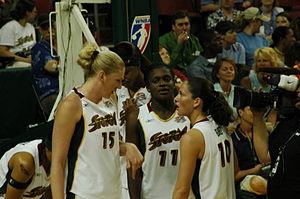
Le WNBA All-Star Game 2009 s'est déroulé le 25 juillet 2009 dans la Mohegan Sun Arena de Uncasville, dans le Connecticut. Ce match est le 9ᵉ All-Star Game annuel. Le Connecticut accueille cet événement pour la deuxième fois de son histoire après 2005.
Sue Bird, officiellement Suzanne Brigit Bird, est une joueuse de basket-ball de nationalité israélo-américaine, évoluant au poste de meneuse. Son palmarès est riche de deux titres universitaires en National Collegiate Athletic Association, trois titres de championne WNBA, en 2004, 2010 et 2018 et de quatre victoires consécutives dans la compétition de clubs la plus importante en Europe, l'Euroligue, de 2007 à 2010. Avec la sélection américaine, elle est, en même temps que ses coéquipières Diana Taurasi et Tamika Catchings quadruple championne olympique, en 2004, 2008, 2012 et 2016. Elle est également la seule joueuse à avoir remporté quatre fois le titre mondial, en 2002, 2010, 2014 et 2018.